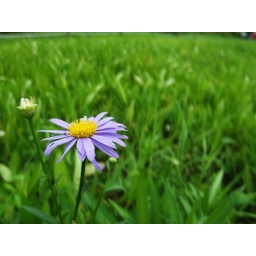
in the green field